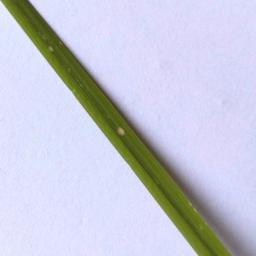
Label: Rice___Leaf_Blast